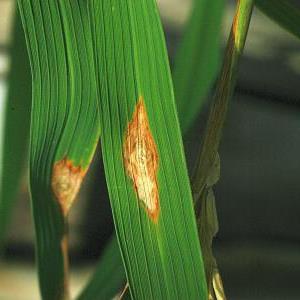
Disease: Blast